Tysnes

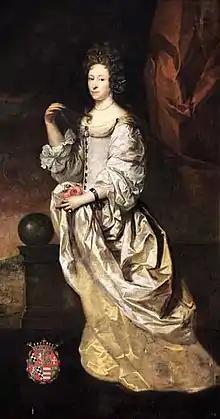
Karen Mowat, 17th century

The newspaper "Tysnes" has been published in Tysnes since 1953.